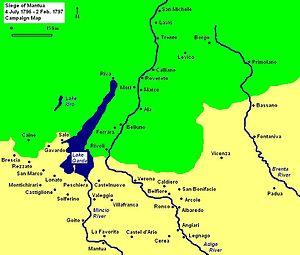
Johann Mészáros von Szoboszló est un officier général hongrois au service de la monarchie des Habsbourg, né en 1737 à Kunhegyes et mort le 17 novembre 1801 à Csomaköz. Il s'engage dans l'armée autrichienne en 1756 et effectue une longue carrière en son sein, combattant successivement contre les Prussiens, les Ottomans et les Français. Pendant les guerres de la Révolution, Mészáros participe à plusieurs campagnes ; il commande notamment une division sur le front italien de 1796 à 1797, face à l'armée française du général Napoléon Bonaparte. Il est également Inhaber d'un régiment de uhlans de 1792 à 1797 puis d'un régiment de hussards de 1797 à 1801.
Le prince Henri XV de Reuss-Plauen, vice-roi de Lombardie-Vénétie, est un feld-maréchal autrichien, né le 22 février 1751 au château de Greiz en Principauté Reuss branche aînée et mort le 30 août 1825 dans cette même ville. Il est l'un des six enfants du couple princier de Reuss, issue d'une famille d'excellente noblesse. À l'âge de 15 ans, il s'engage dans l'armée des Habsbourg et fait ses premières armes contre l'Empire ottoman. Il devient officier général pendant les guerres révolutionnaires, avec des responsabilités étendues. L'empereur lui confie le commandement d'un corps d'armée sous l'ère napoléonienne avec lequel il se bat avec distinction pendant la campagne d'Autriche de 1809 à Abensberg, Landshut et Neumarkt. De 1801 à sa mort, il est Inhaber d'un régiment d'infanterie autrichien.